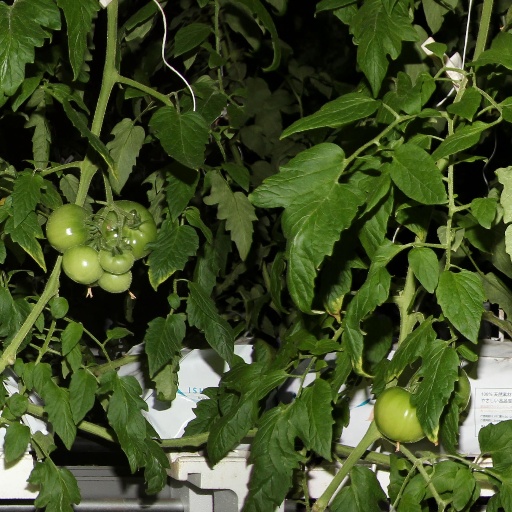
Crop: tomato